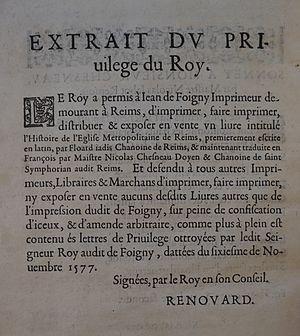
extrait du livre
Dans l'Europe moderne, le privilège est une autorisation exclusive, accordé par une autorité, d'imprimer un ouvrage. S'agissant de la France, on parle surtout de privilège du Roi, l'autorité royale s'étant réservé l'attribution de ces décisions. Le système du privilège apparaît quelques décennies après l'invention de l'imprimerie et se retrouve dans plusieurs régimes politiques. Le privilège peut donc être accordé par un roi, un empereur, un comte, un évêque, une ville... Dans les premières années, la demande de privilège était une démarche volontaire et avait d'abord un rôle de régulation économique. Mais dès le milieu du XVIᵉ siècle, dans le royaume de France, obtenir le privilège devient une obligation et se mue en instrument de censure. Ce système strict s'assouplit de nouveau au XVIIIᵉ siècle, avec le développement des « permissions », simples puis tacites. Conçu d'abord pour protéger l'imprimeur contre les contrefaçons imprimées à l'intérieur du territoire, puis pour assurer un contrôle de l'écrit, le privilège n'atteindra jamais complètement aucun de ces objectifs face à l'existence d'impressions clandestines et de la contrebande.